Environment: real
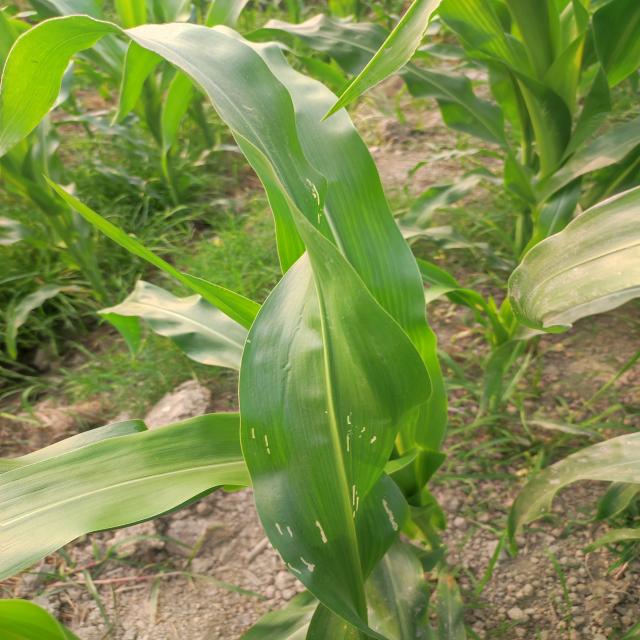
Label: fall_armyworm